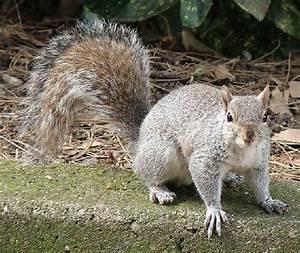
squirrel